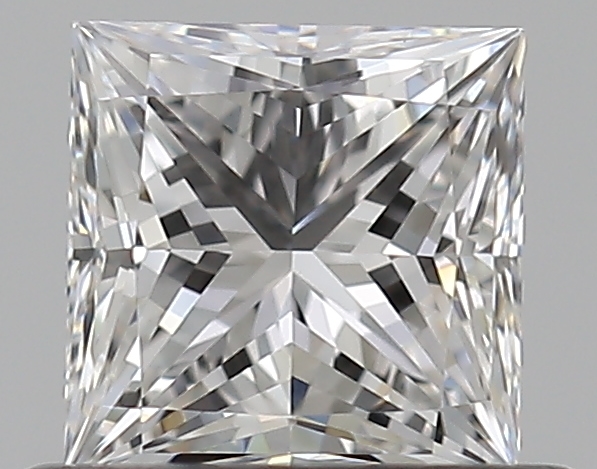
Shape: princess
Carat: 0.52
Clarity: VVS2
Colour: E
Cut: EX
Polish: EX
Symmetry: VG
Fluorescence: F
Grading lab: GIA
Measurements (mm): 4.43 x 4.38 x 3.18